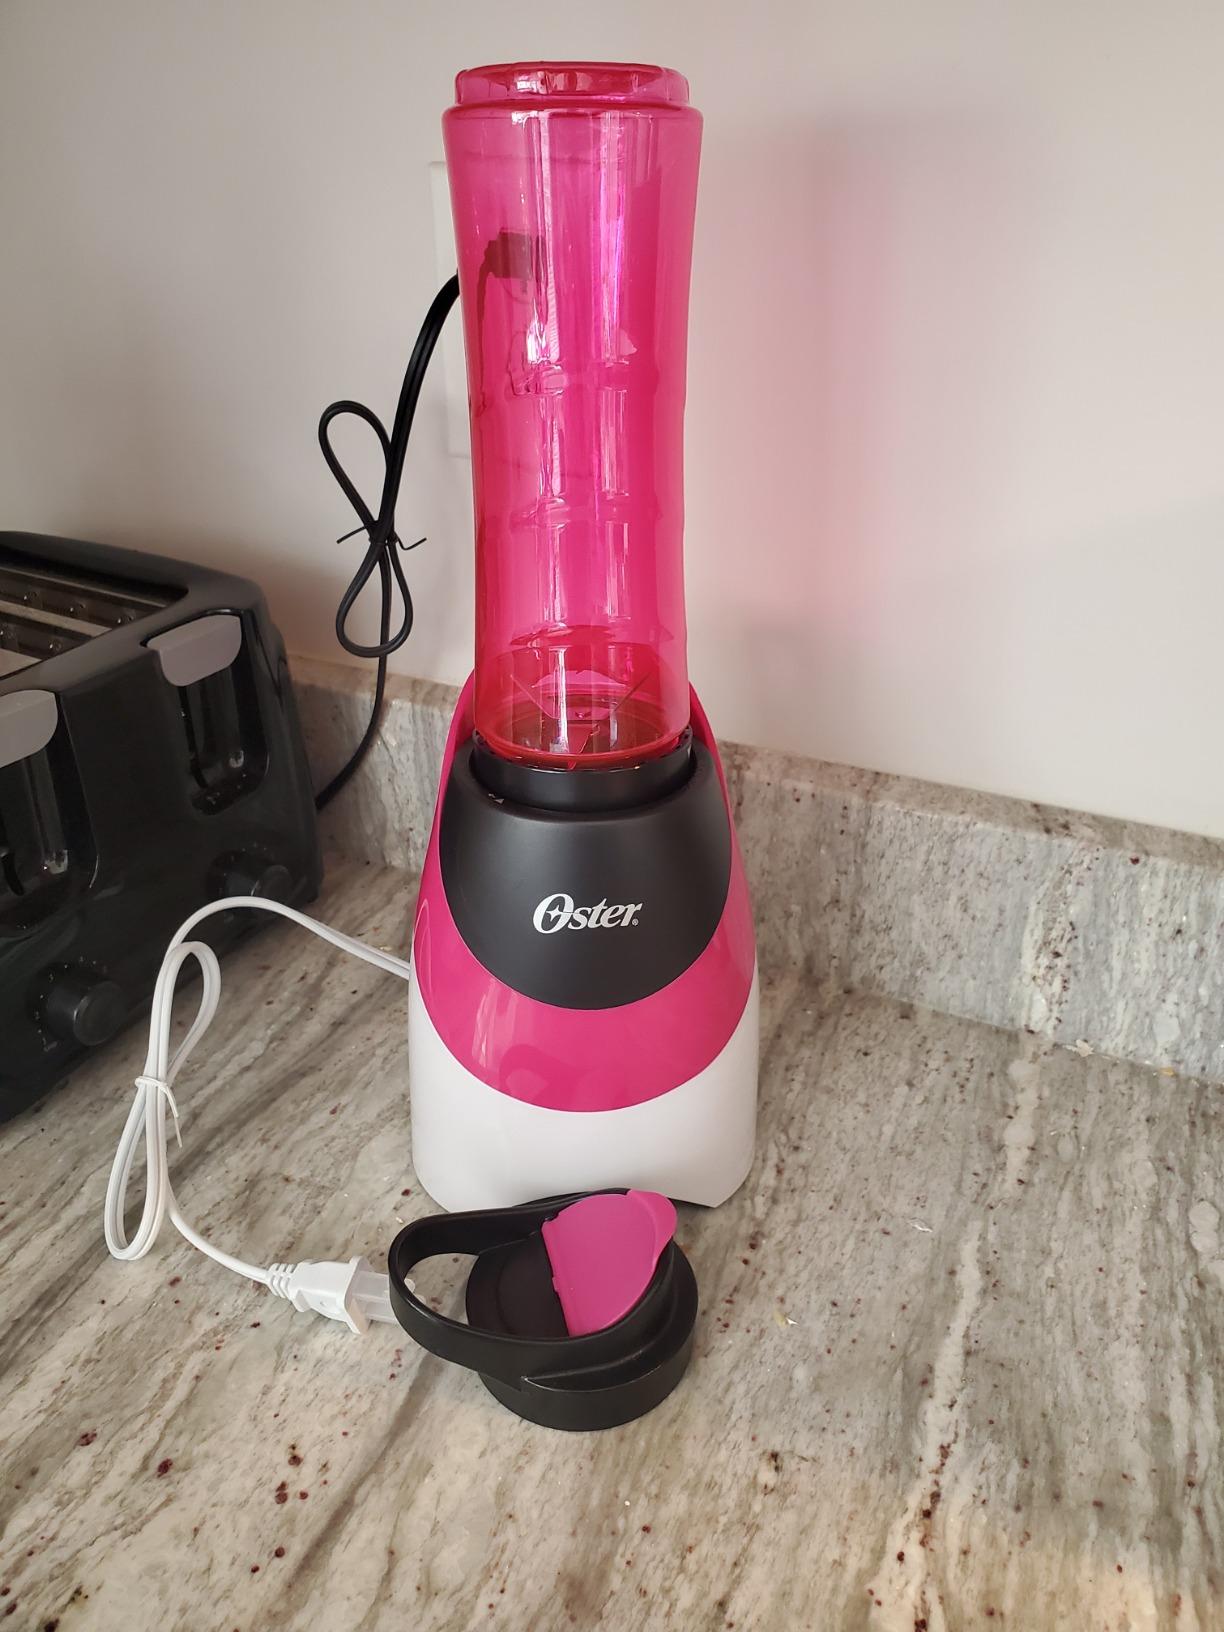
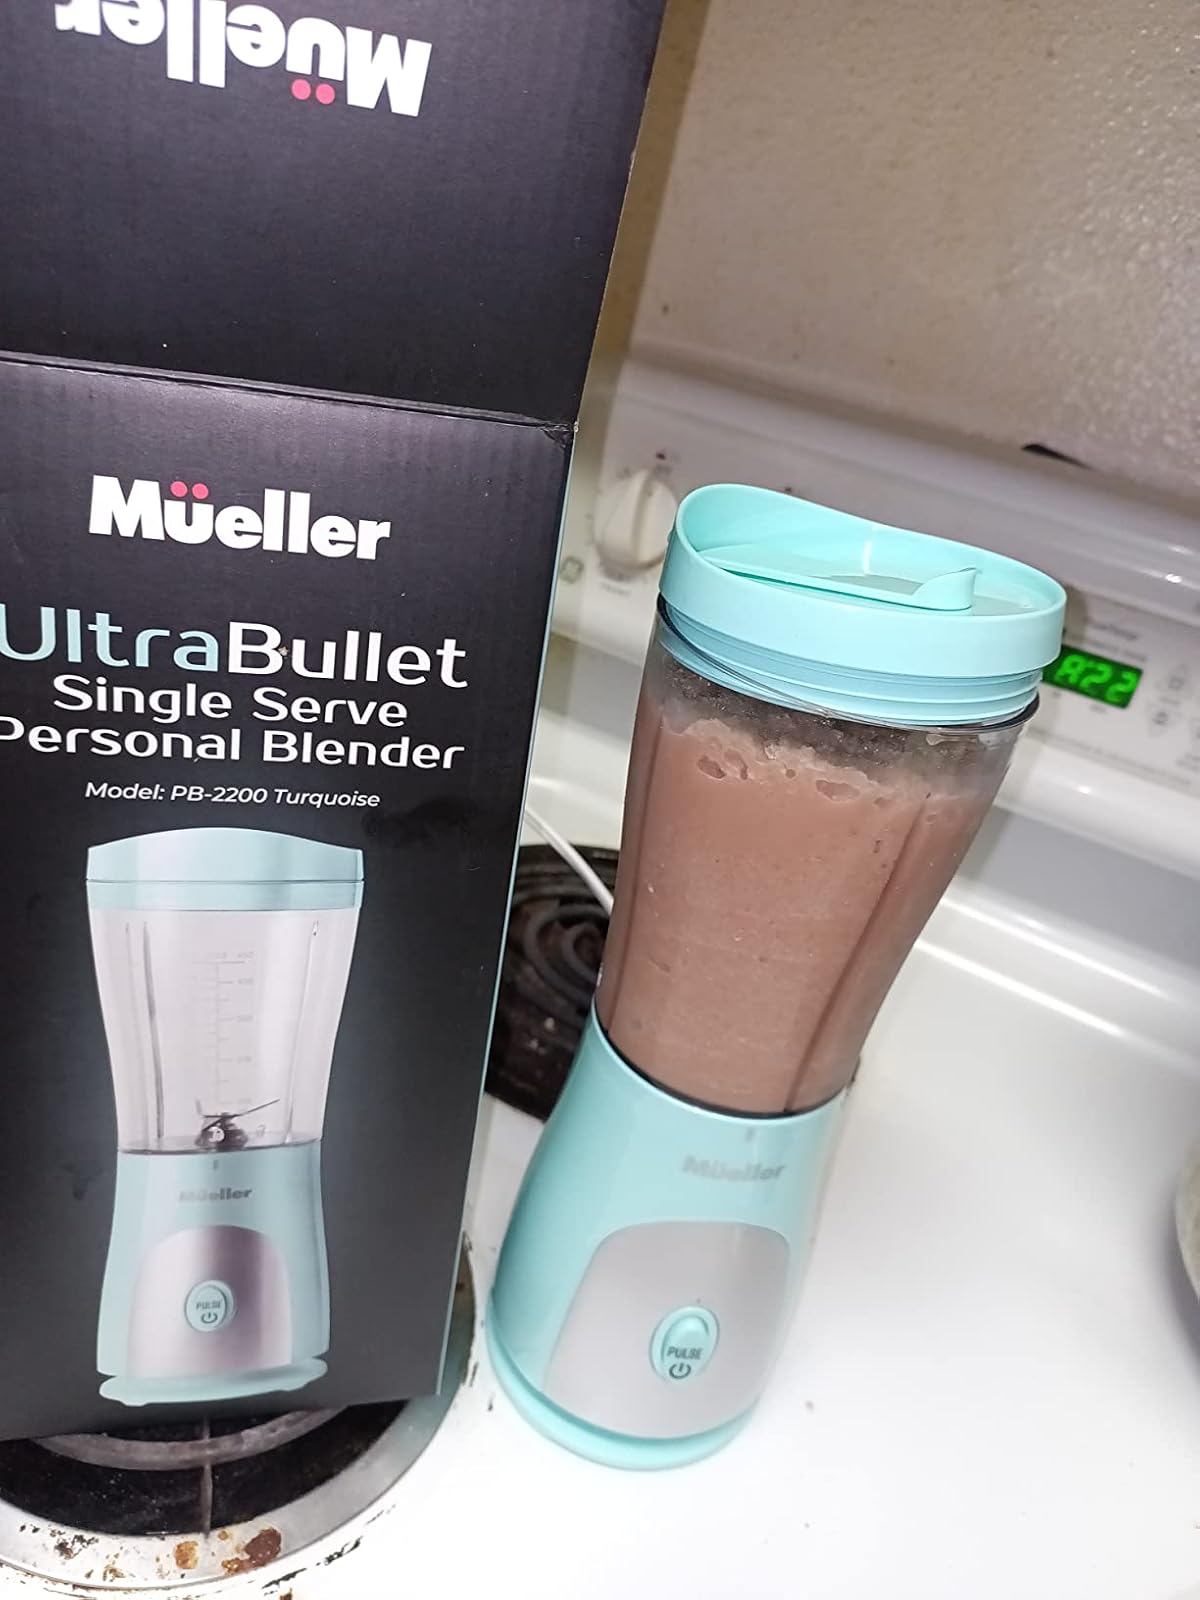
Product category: items_blender
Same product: no